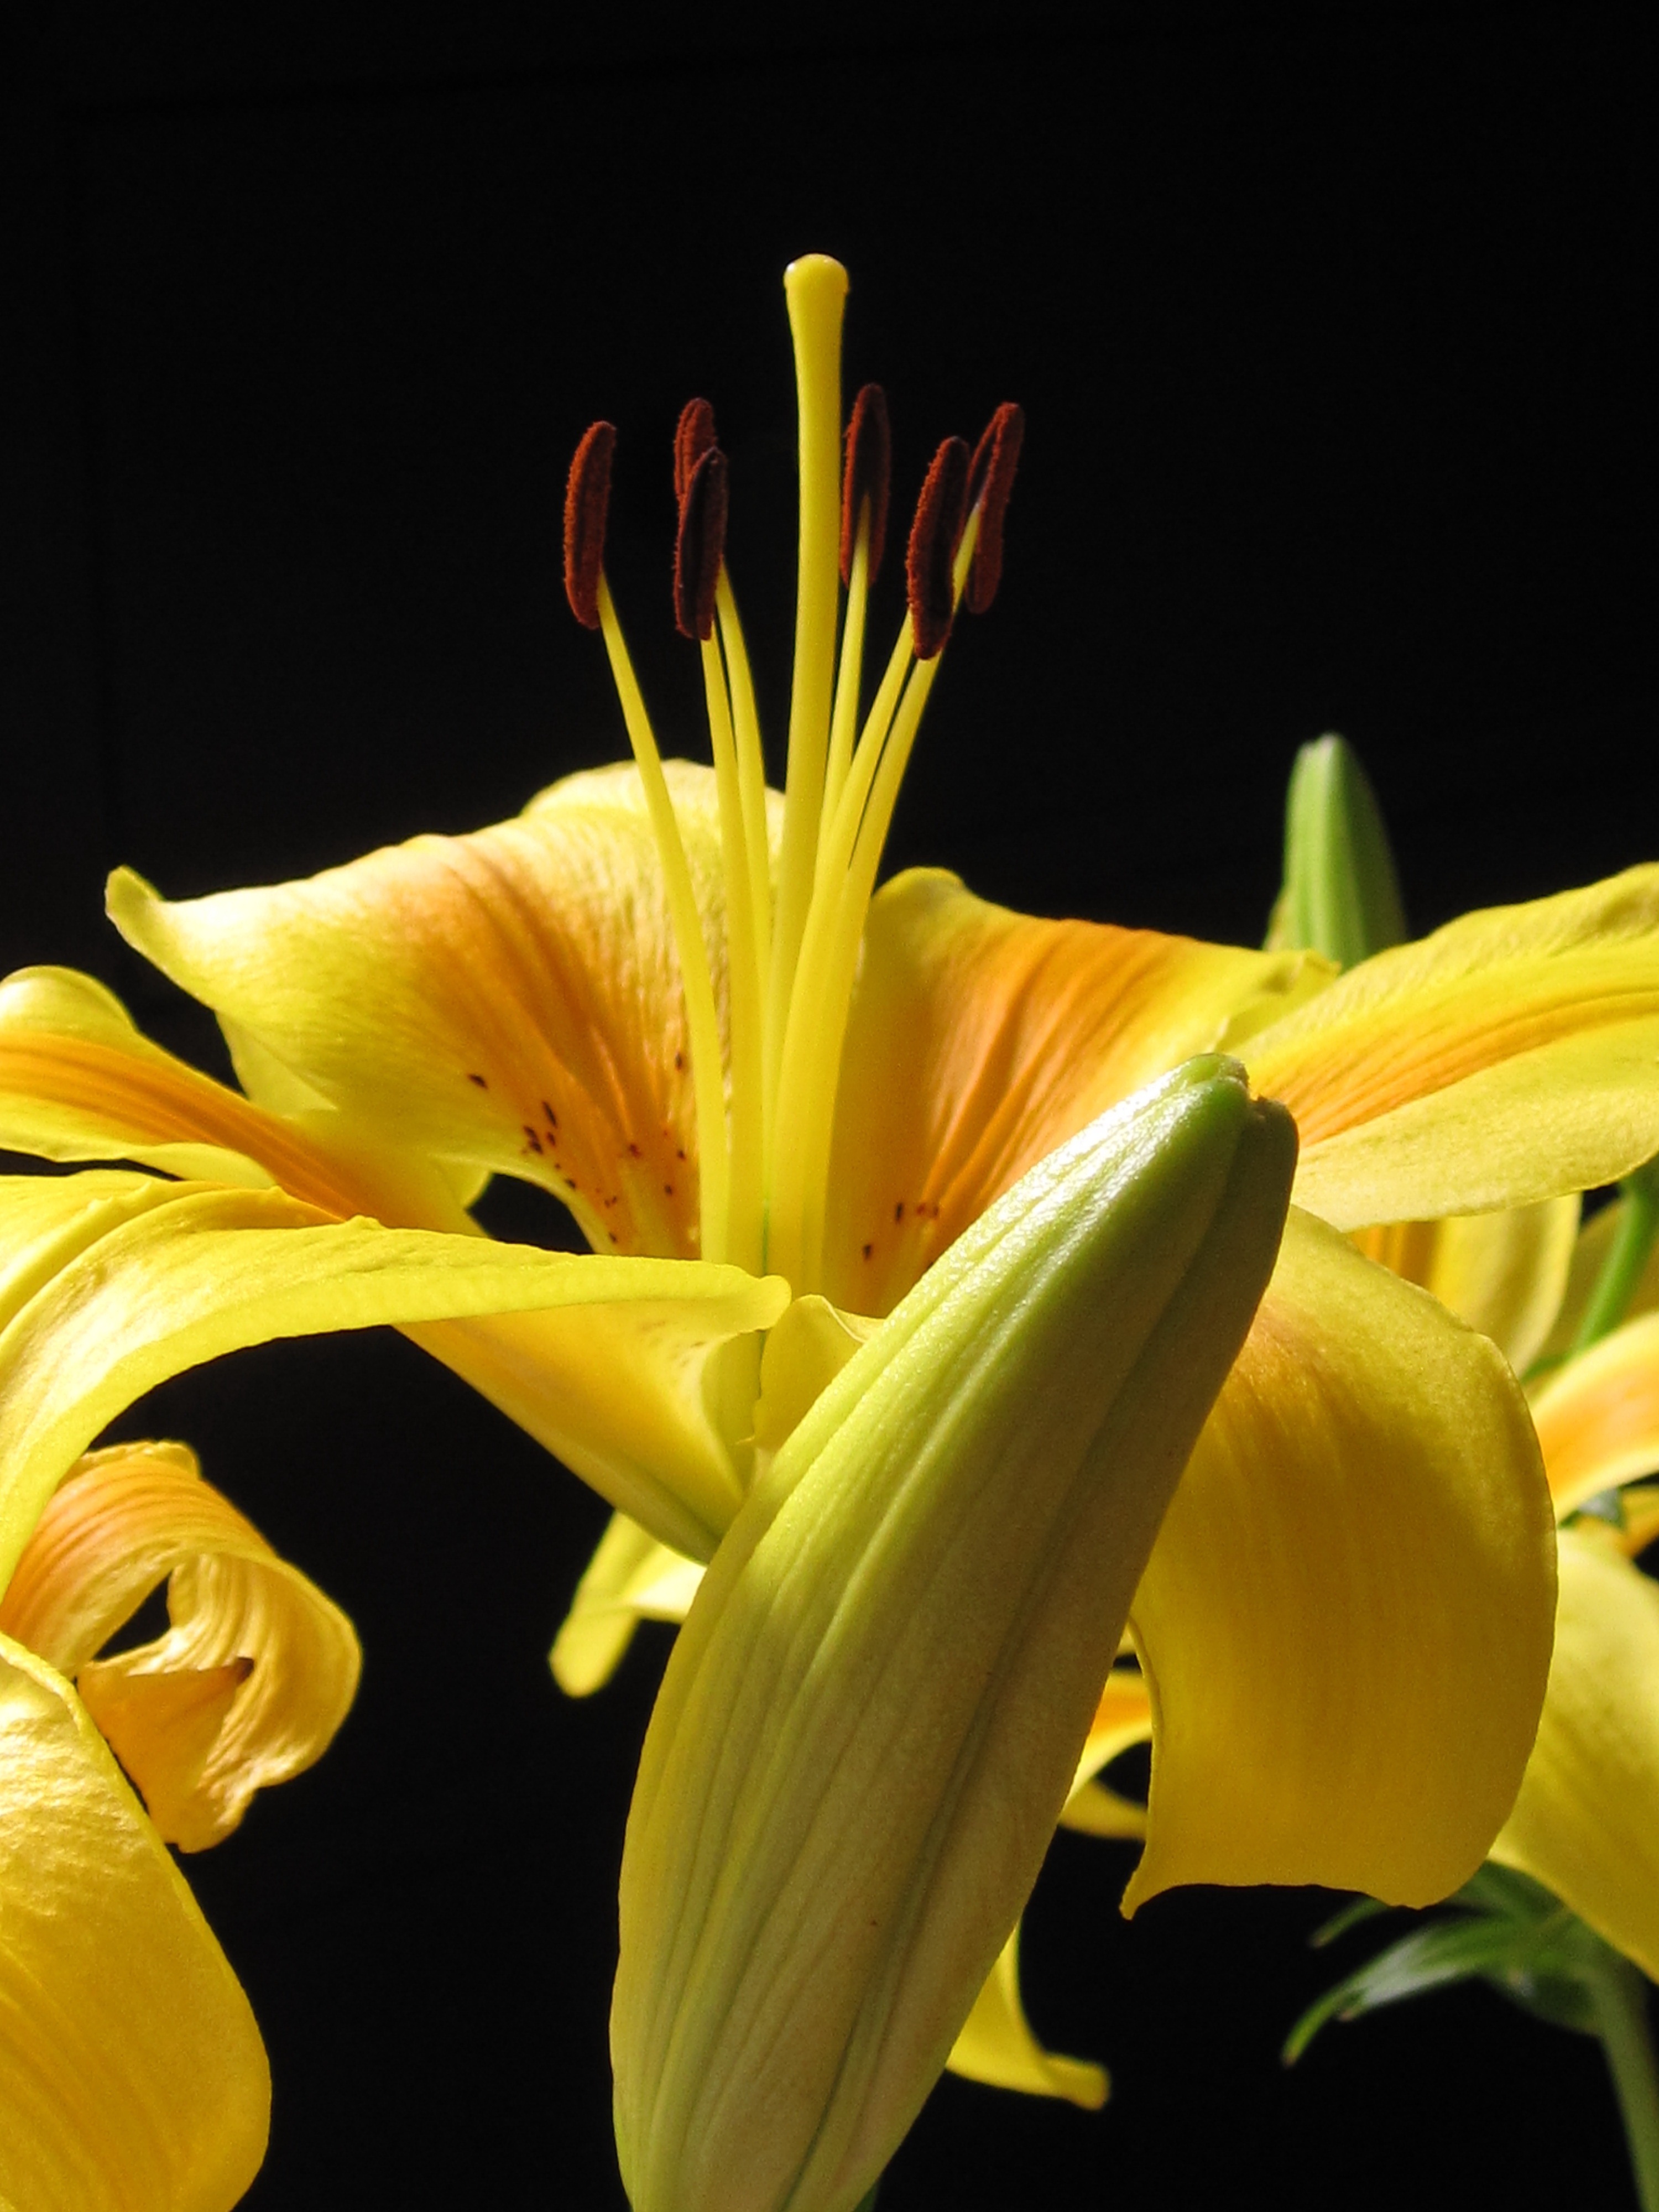
blossom, plant, flower, petal, bloom, stamp, macro, botany, yellow, close, flora, close up, pistil, lily, bud, daylily, emergence, macro photography, flowering plant, completion, pyrenees lily, lilium pyrenaicum, plant stem, land plant